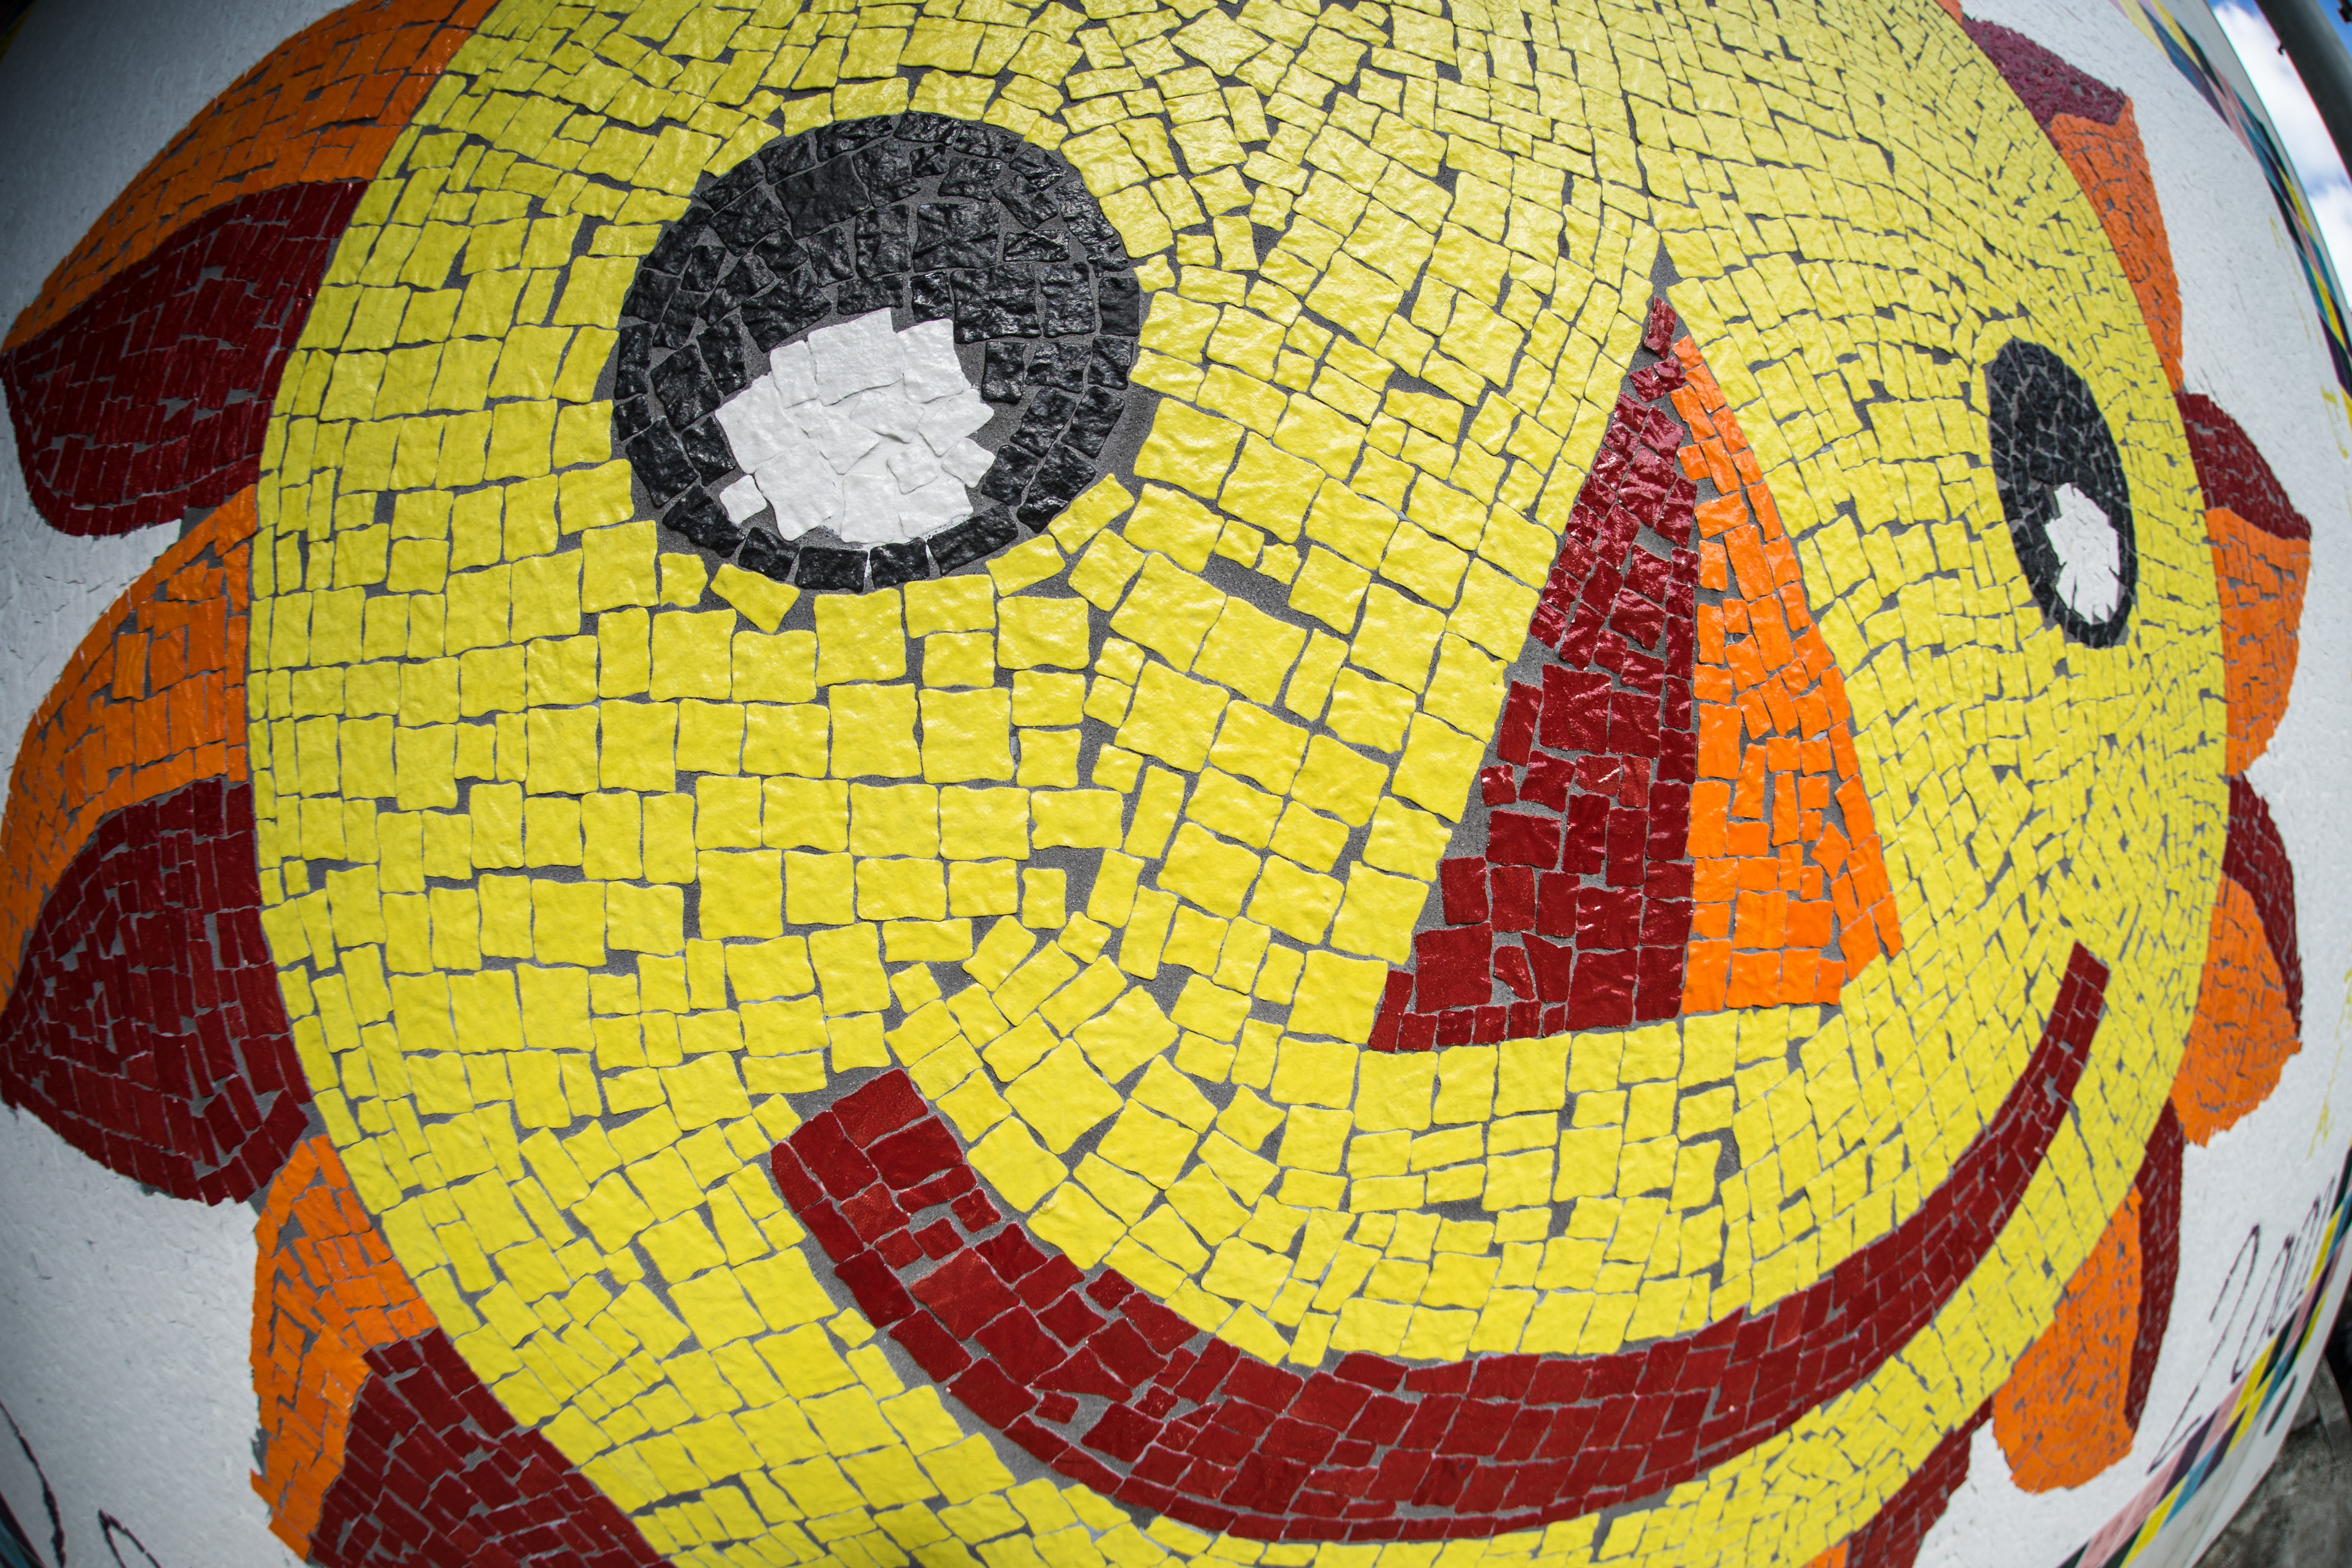
color, yellow, japan, circle, art, illustration, wideangle, fisheye, sony, yokohama, ilce7m2